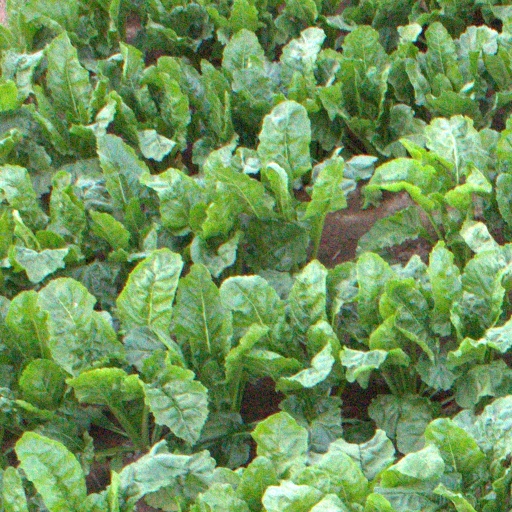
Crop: sugar beet